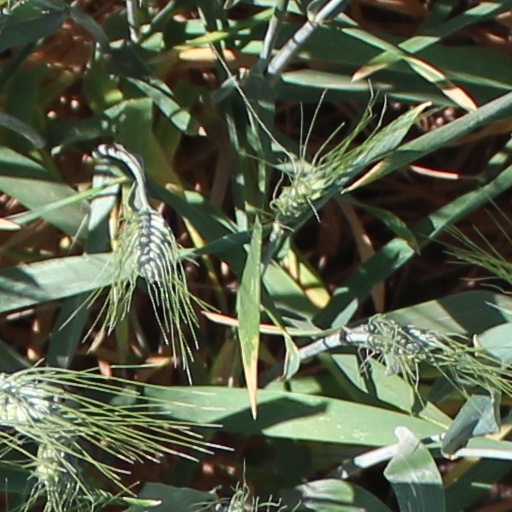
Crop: wheat